Tegucigalpa

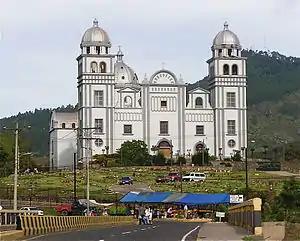
Basilica of our lady of Suyapa

Comayaguela is found on the west bank of the Choluteca River, and most of its urbanization is made up of lower-income neighborhoods. Historically, Comayagua has remained less developed than the other side of the capital, some citing insufficient contribution from public officials. In recent years, this western side of the capital has seen some growth and improvement such as the opening of Metromall near the airport. With the construction of Mall Premier and City Mall, the latter to become the largest mall in the country, Comayagua will be receiving another upgrade. There are an estimated 650,000 residents in Comayagüela contributing 58.3 percent of the 120 million lempiras (US$6.349 million) generated every day by commerce in the Central District.